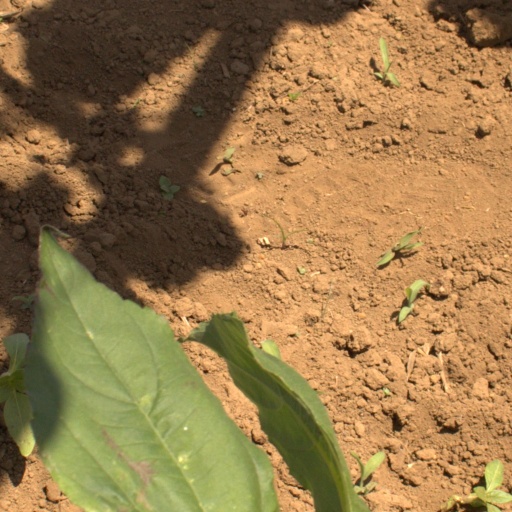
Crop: Jerusalem artichoke